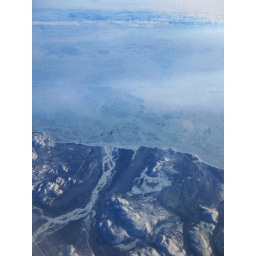
flying over siberia, as seen from the rear emergency door